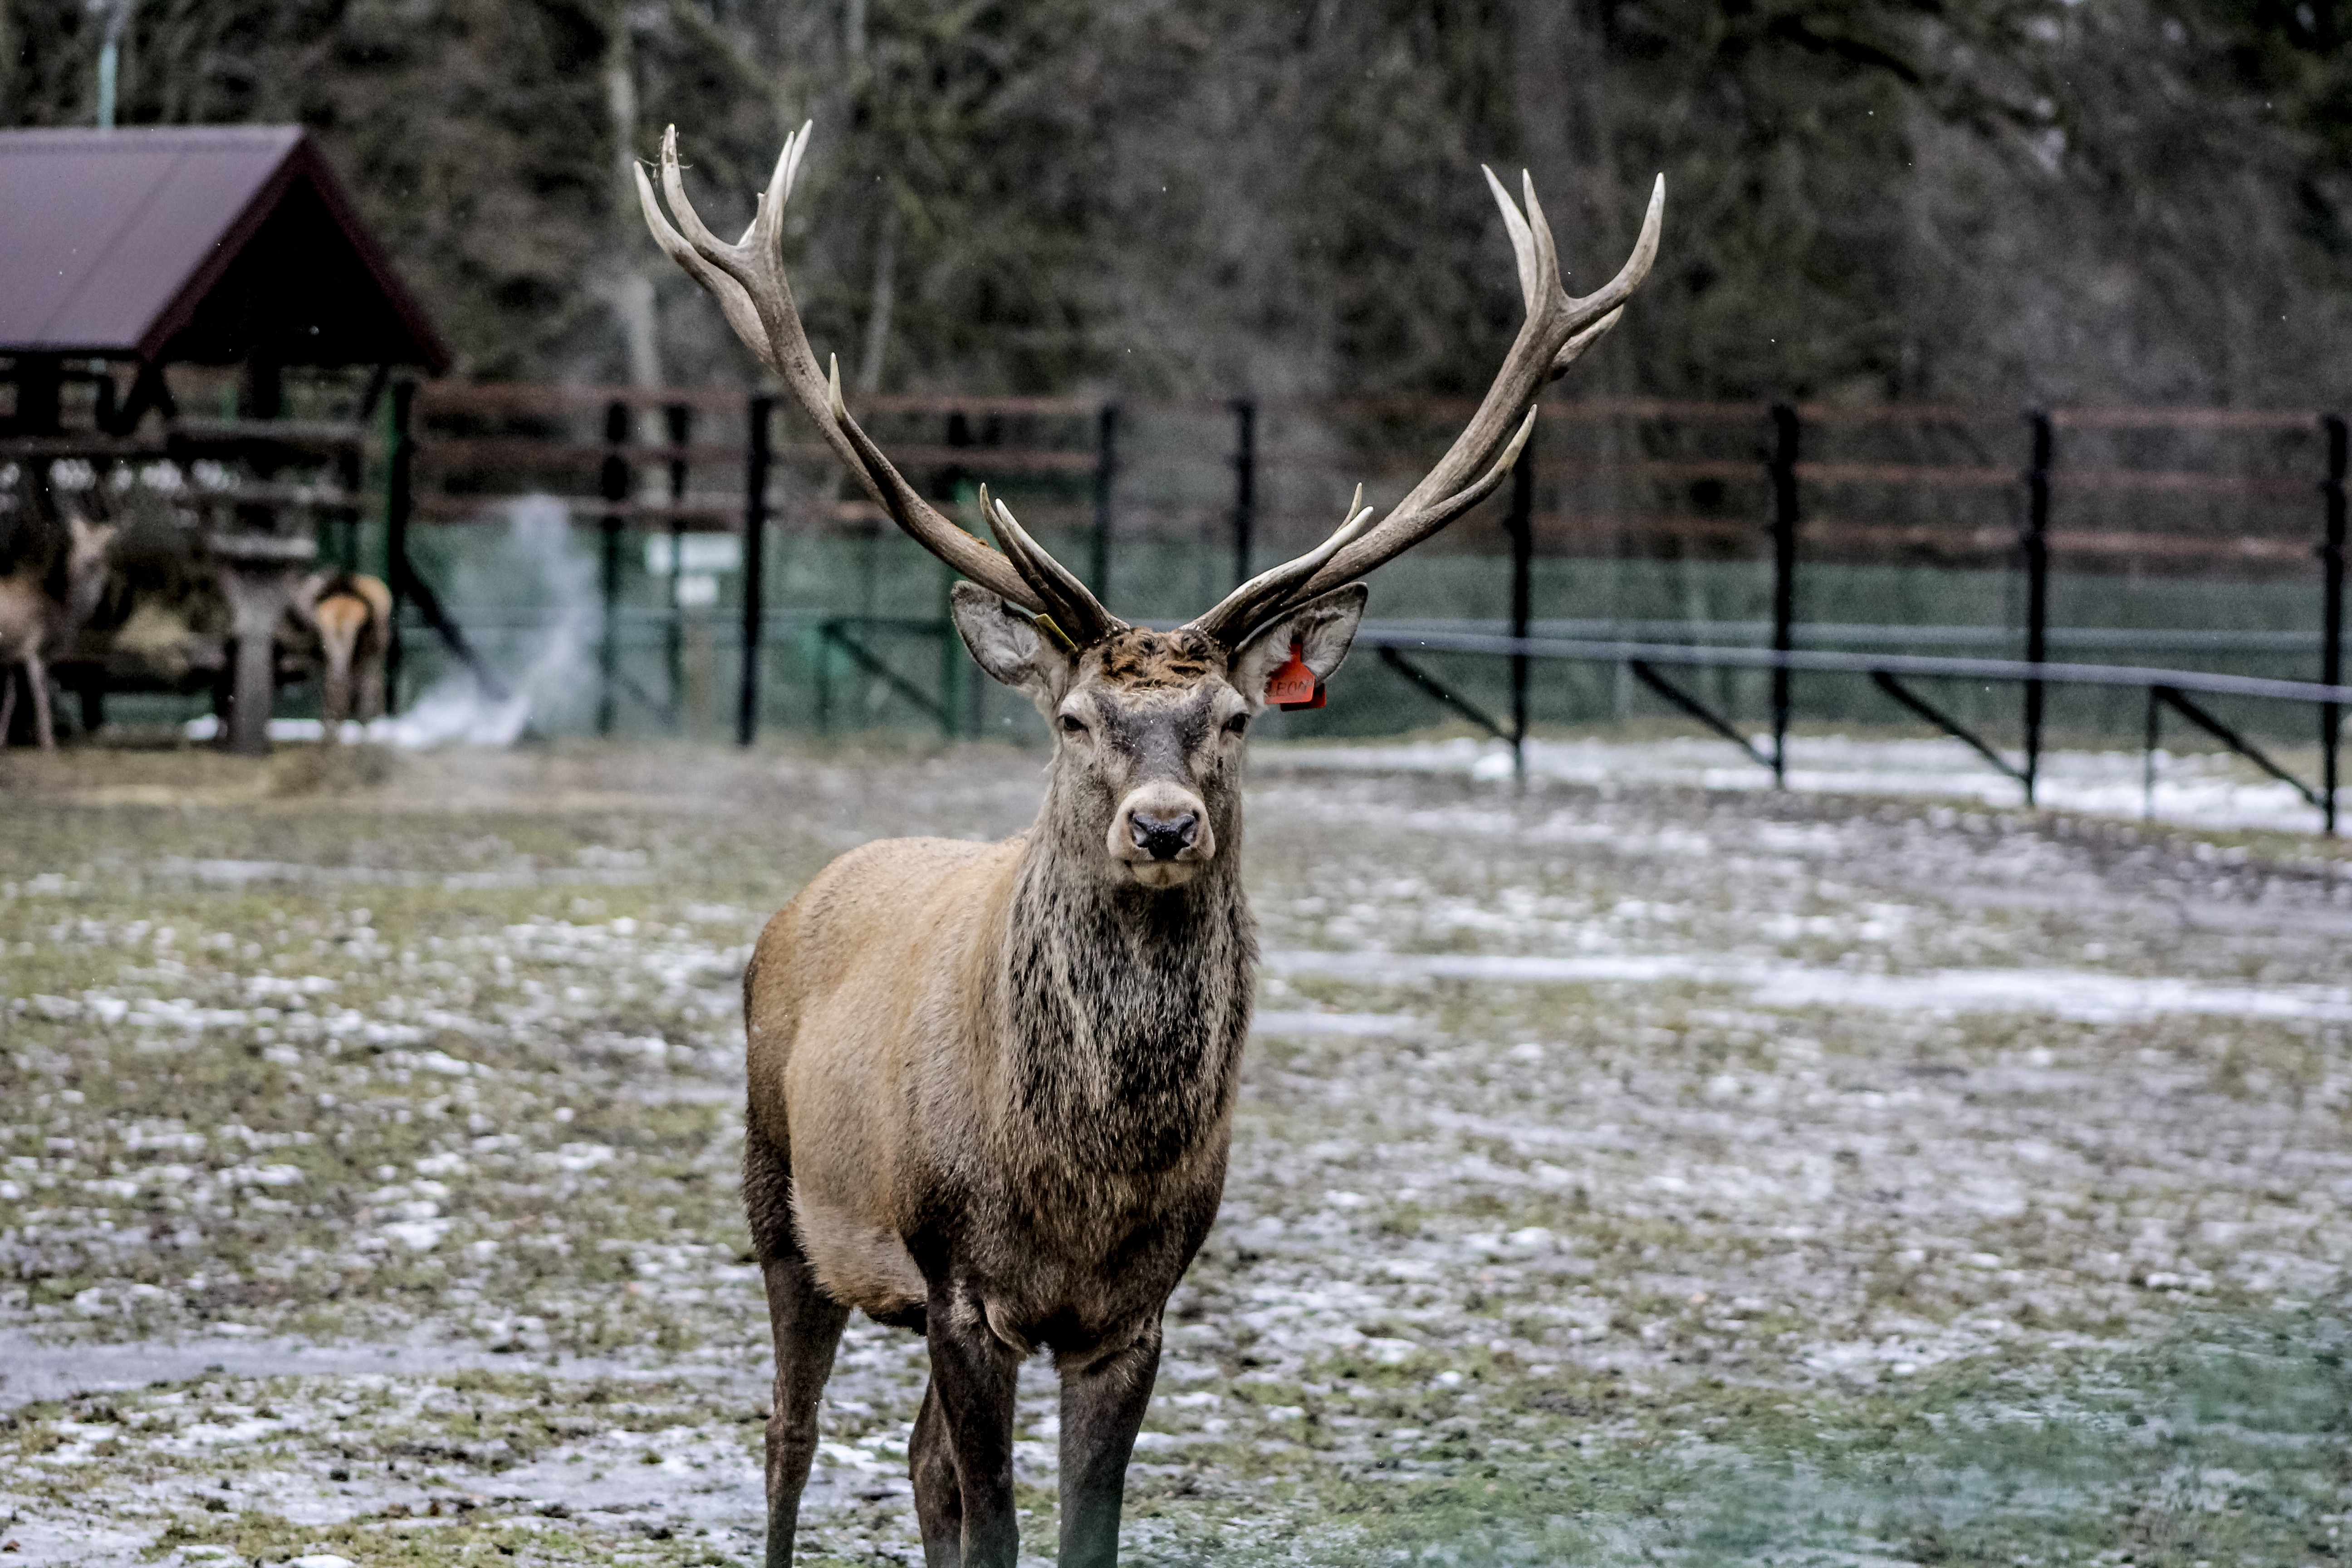
wildlife, deer, horn, mammal, fauna, hart, reindeer, vertebrate, antlers, horns, elk, white tailed deer, bia owie a, demonstration reserve